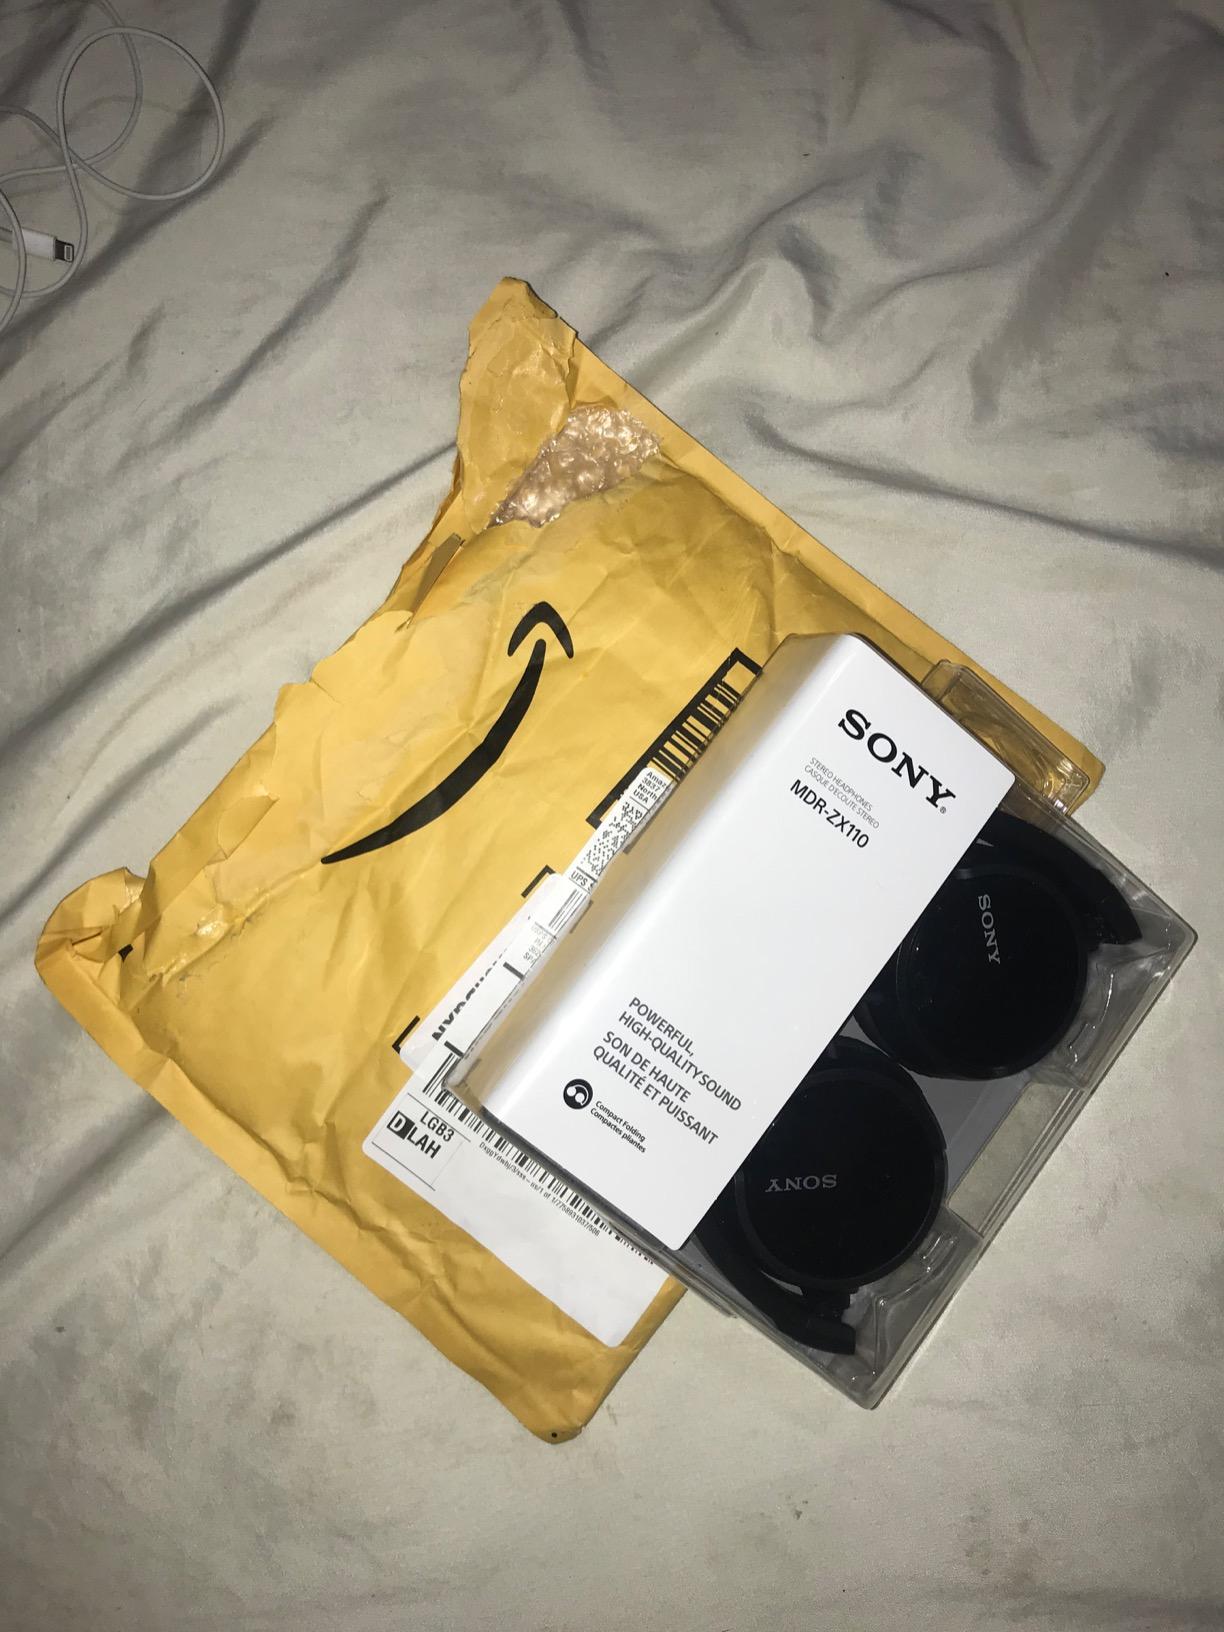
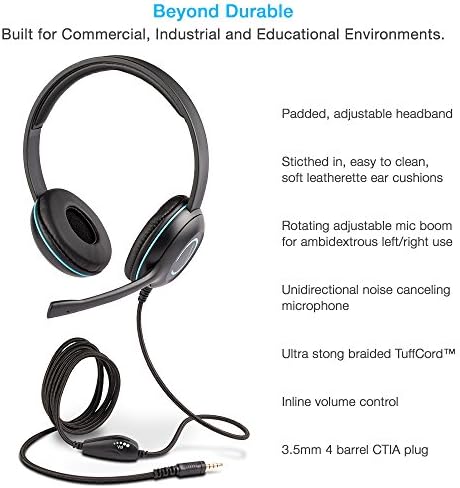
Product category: headphones
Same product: no